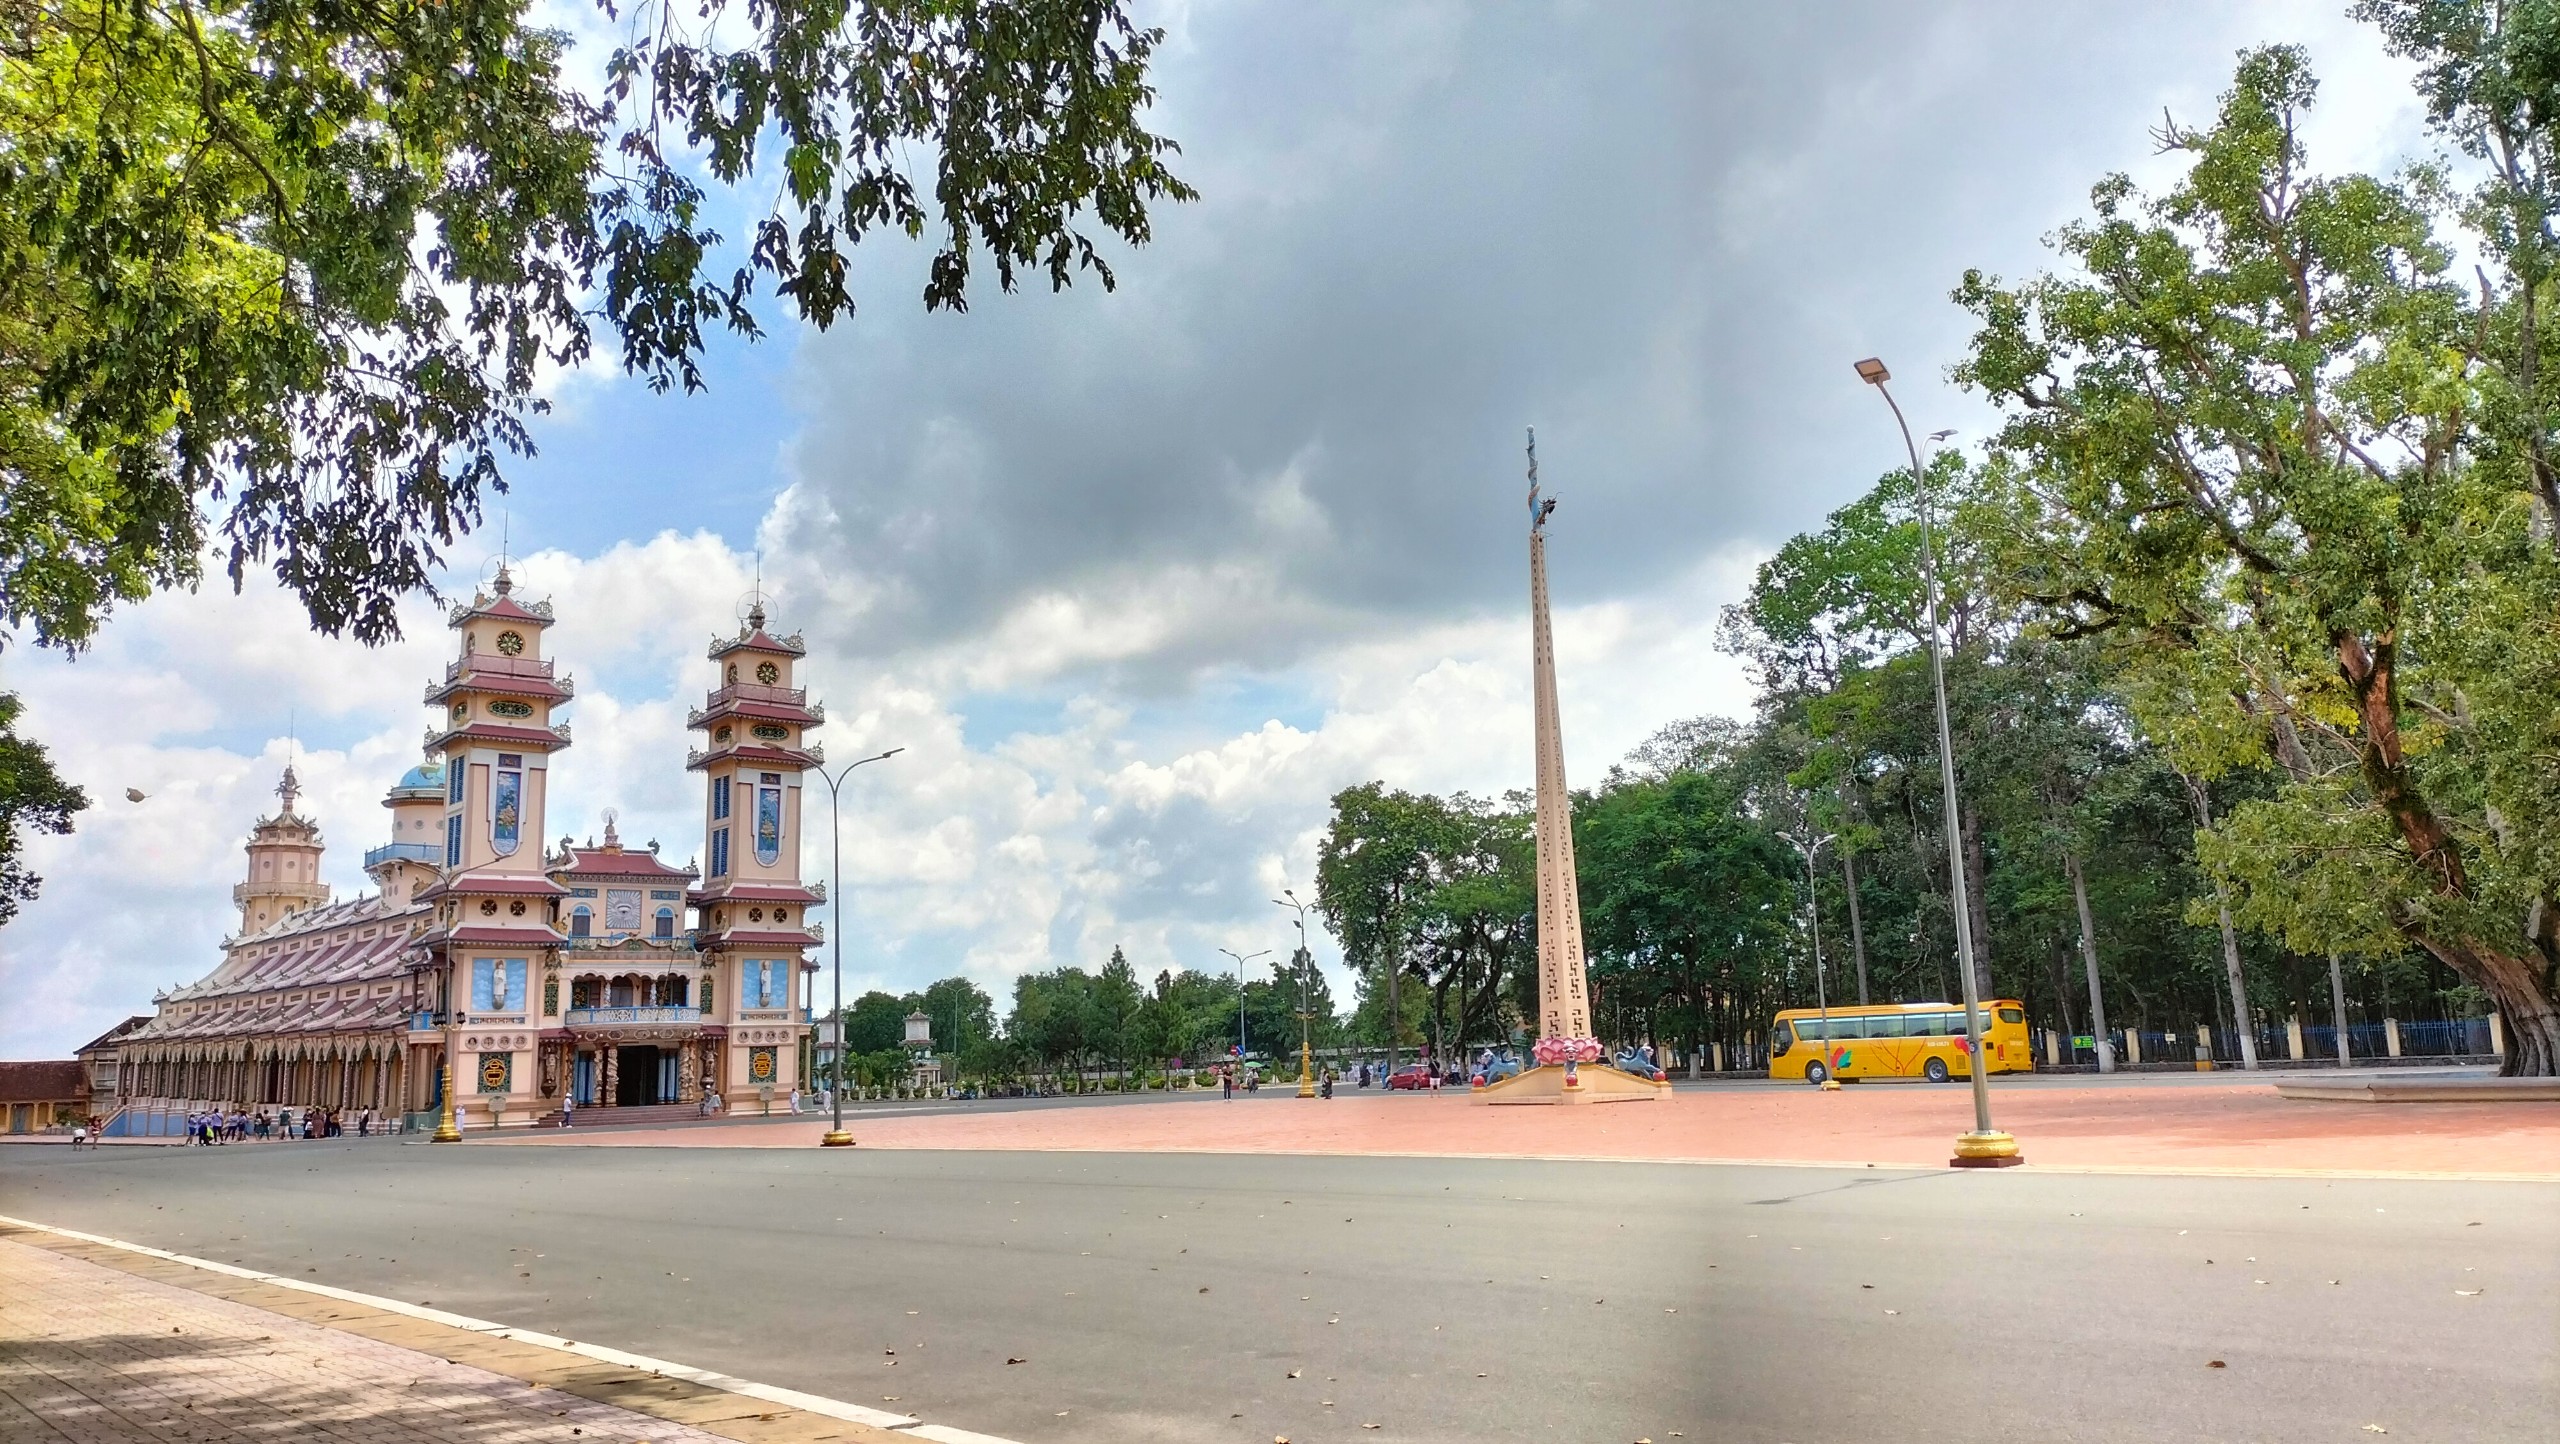
user: text: Chiếc xe buýt trong hình có màu gì?
assistant: text: Màu vàng

user: text: Có bao nhiêu chiếc xe buýt xuất hiện trong hình?
assistant: text: Một

user: text: Công trình Tòa Thánh Tây Ninh và cột cờ lớn phía trước nó nằm ở tỉnh nào của Việt Nam, và màu sắc chủ đạo của quảng trường giữa chúng là gì?
assistant: text: Tòa Thánh Tây Ninh và cột cờ lớn nằm ở tỉnh Tây Ninh, và màu sắc chủ đạo của quảng trường giữa chúng là đỏ gạch và xám.